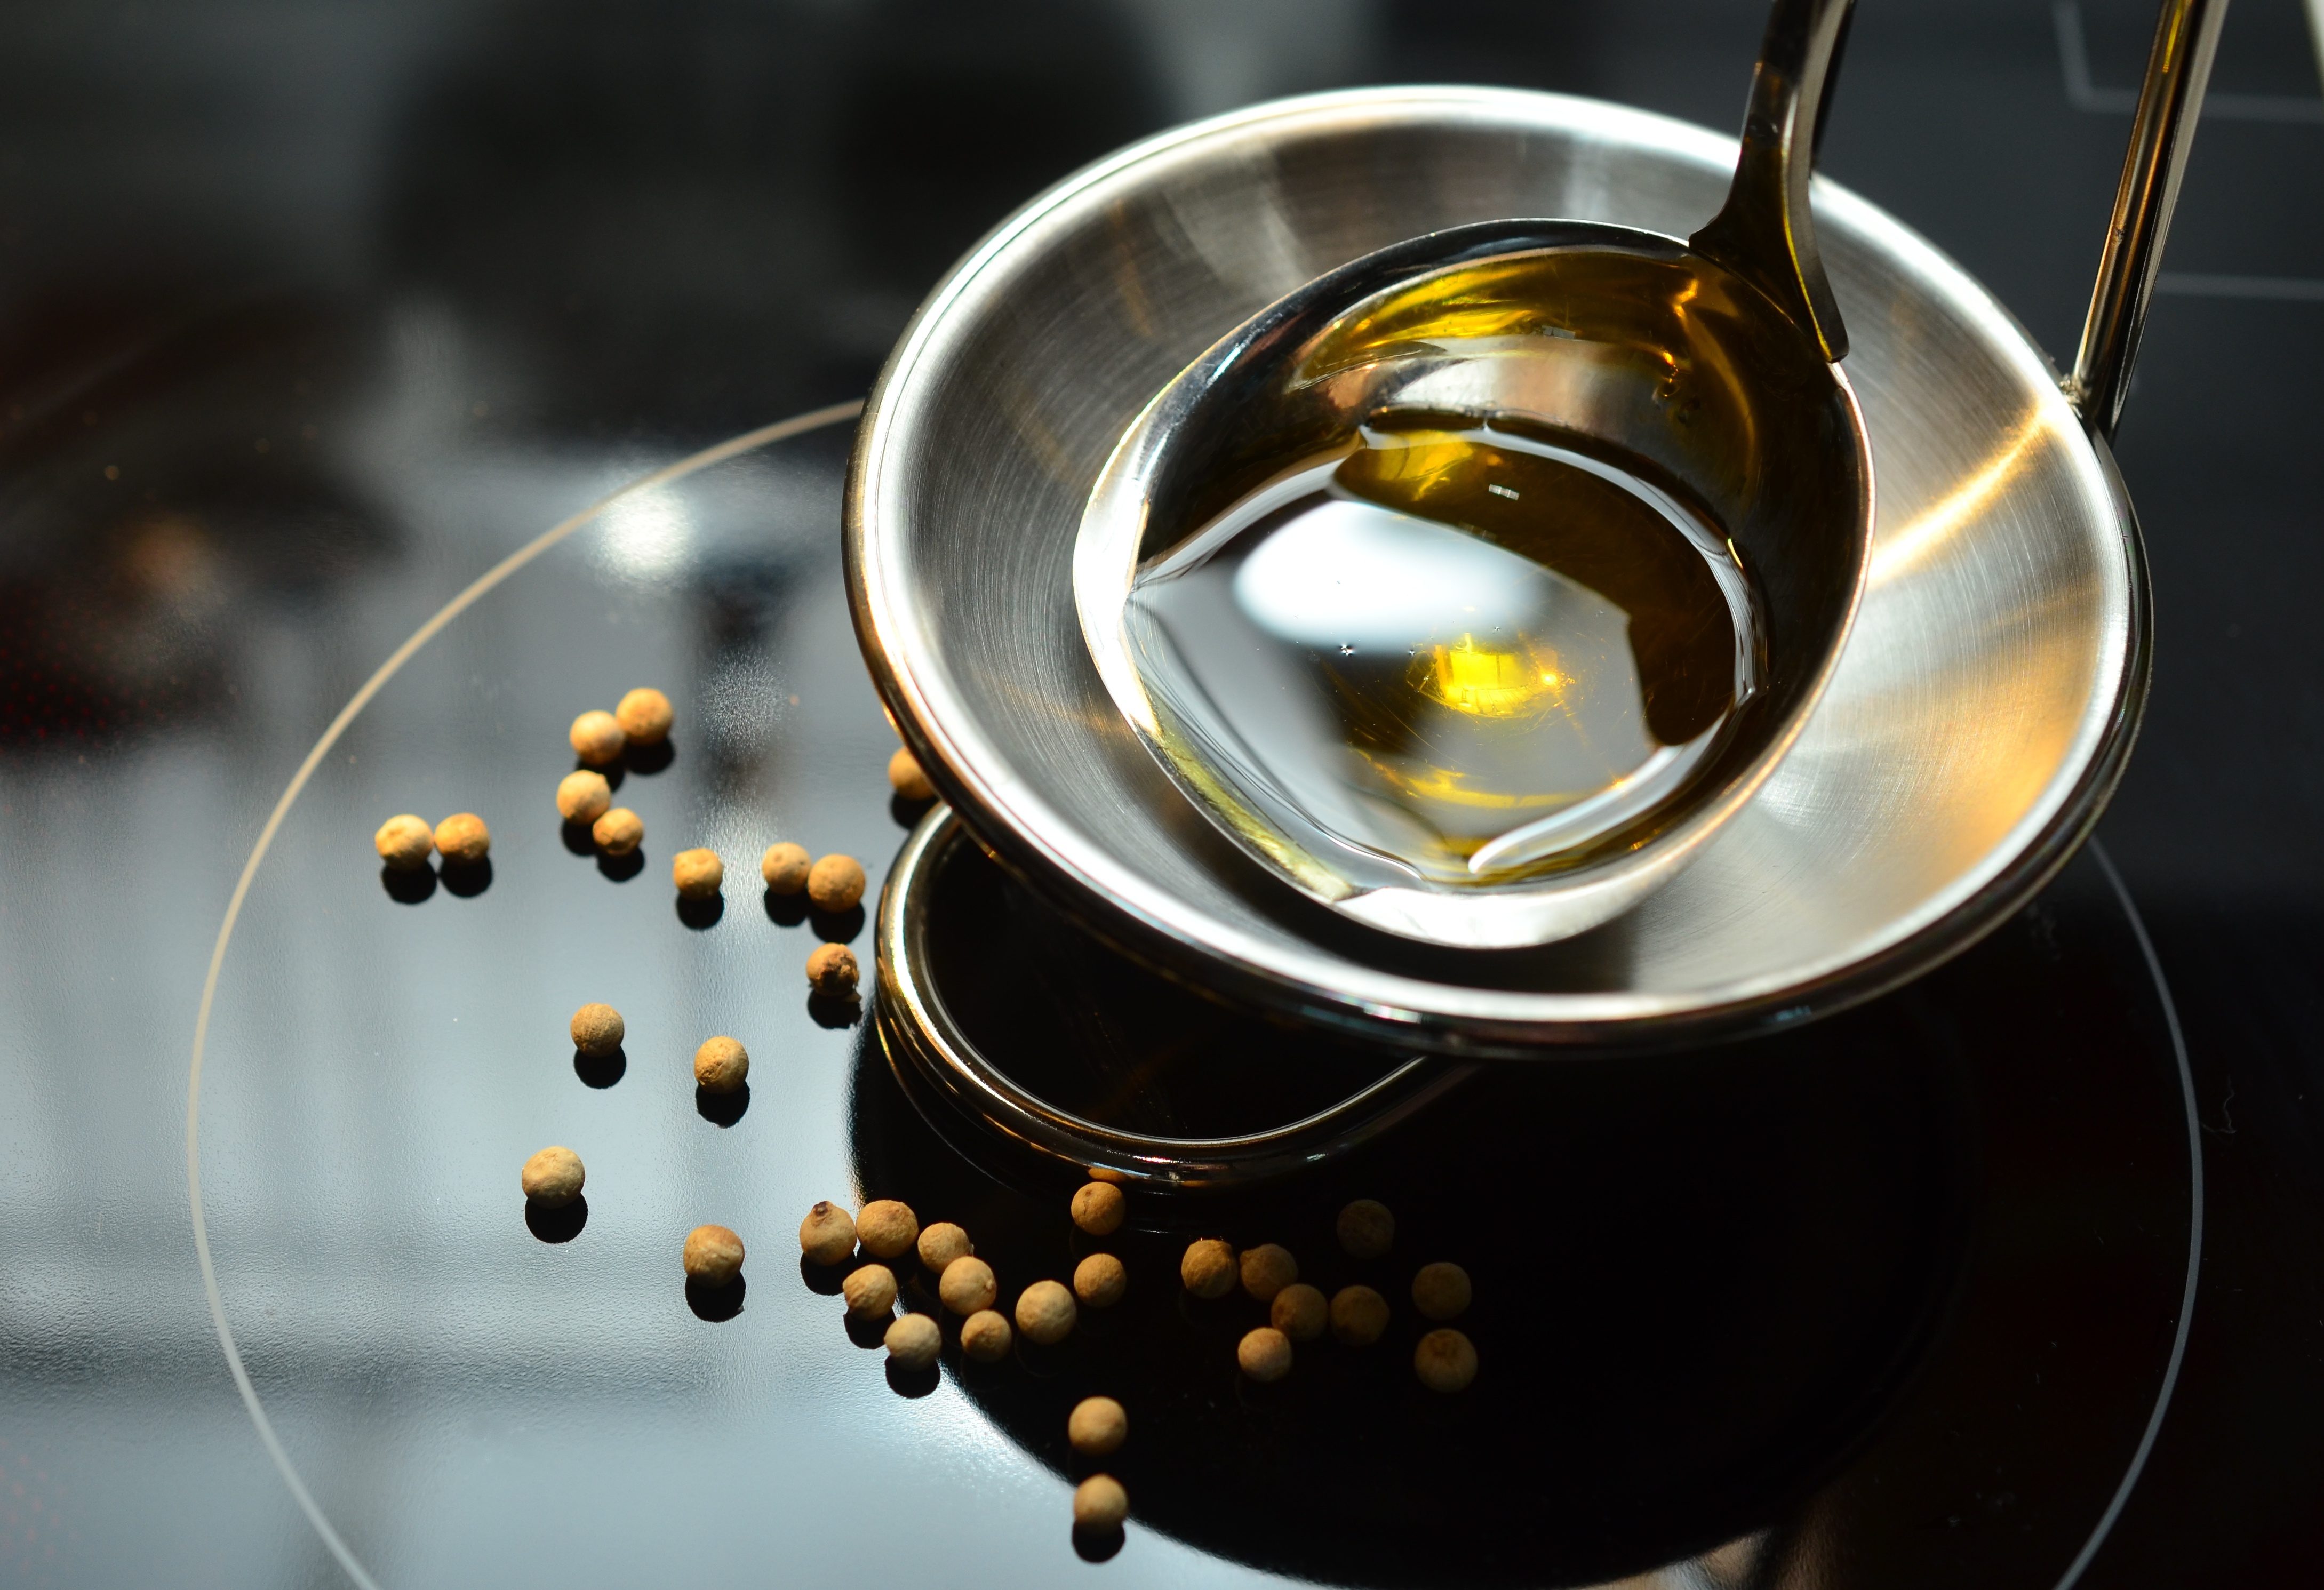
light, photography, glass, food, ingredient, kitchen, drink, gourmet, lighting, still life, spoon, cook, close up, oil, olive oil, enjoy, macro photography, peppercorns, still life photography, drinkware